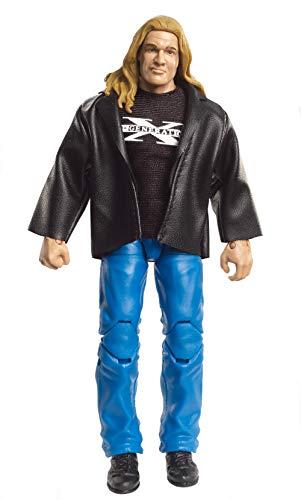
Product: WWE Best of Attitude Era Triple H Action Figure
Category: Toys & Games | Toy Figures & Playsets | Action Figures
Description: This WWE Best of Attitude Era Triple H Elite action figure captures the blowout action.
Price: $9.80
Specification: ProductDimensions:9.4x6x2.5inches|ItemWeight:8.6ounces|ShippingWeight:8.6ounces(Viewshippingratesandpolicies)|ASIN:B07F2FTK84|Itemmodelnumber:GDD29|Manufacturerrecommendedage:8-12years